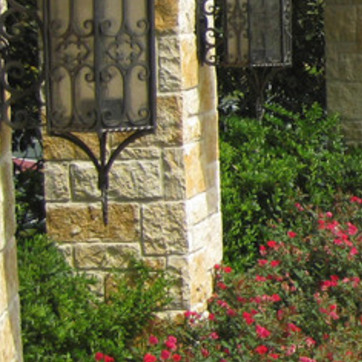
Material: stone